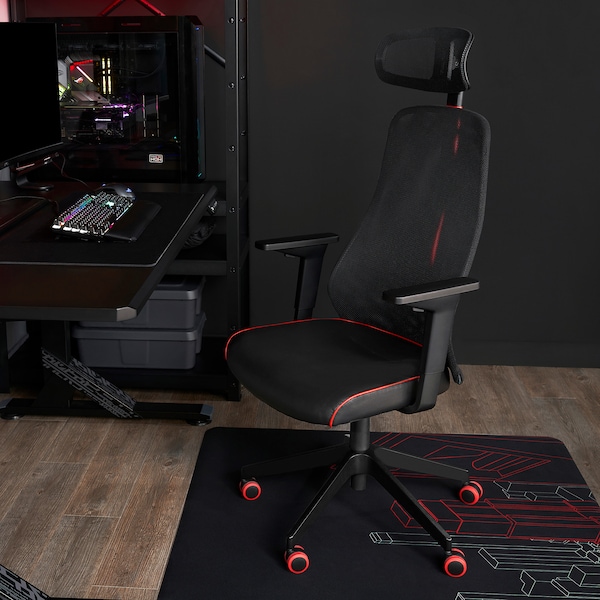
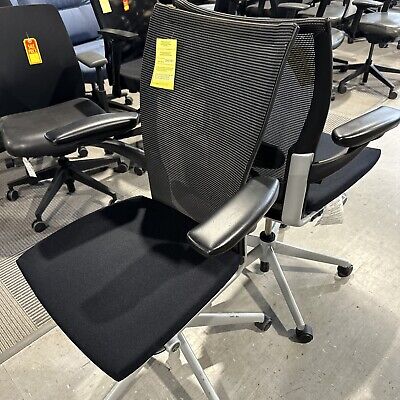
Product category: items_chair
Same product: no